Benjamin Disraeli

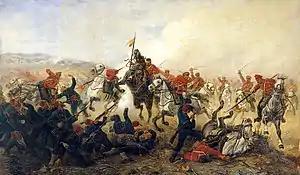
Cavalry wielding sabres fight men with guns on foot

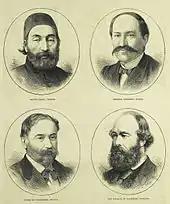
Four men

The Suez Canal, opened in 1869, cut weeks and thousands of miles off the sea journey between Britain and India; in 1875, approximately 80% of the ships using the canal were British. In the event of another rebellion in India or a Russian invasion, the time saved at Suez might be crucial. Built by French interests, 56% of the stocks in the canal remained in their hands, while 44% of the stock belonged to Isma'il Pasha, the Khedive of Egypt. He was notorious for his profligate spending. The canal was losing money, and an attempt by Ferdinand de Lesseps, builder of the canal, to raise the tolls had fallen through when the Khedive had threatened military force to prevent it, and had also attracted Disraeli's attention. The Khedive governed Egypt under the Ottoman Empire; as in the Crimea, the issue of the Canal raised the Eastern Question of what to do about the decaying empire governed from Constantinople. With much of the pre-canal trade and communications between Britain and India passing through the Ottoman Empire, Britain had done its best to prop up the Ottomans against the threat that Russia would take Constantinople, cutting those communications, and giving Russian ships unfettered access to the Mediterranean. The French might also threaten those lines. Britain had had the opportunity to purchase shares in the canal but had declined to do so.